New York City Department of Correction

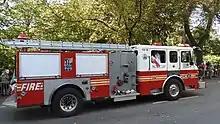
NYCD Firetruck FA-14, in 2019

The department uses numerous marked vehicles including Chevrolet Impalas, Ford vans, transport buses, fire trucks, and riot vehicles. They share the distinctive NYC Law Enforcement colour scheme of blue-and-white, with the NYCD patch, red-white-blue/yellow (rear) flashing lights and sirens.